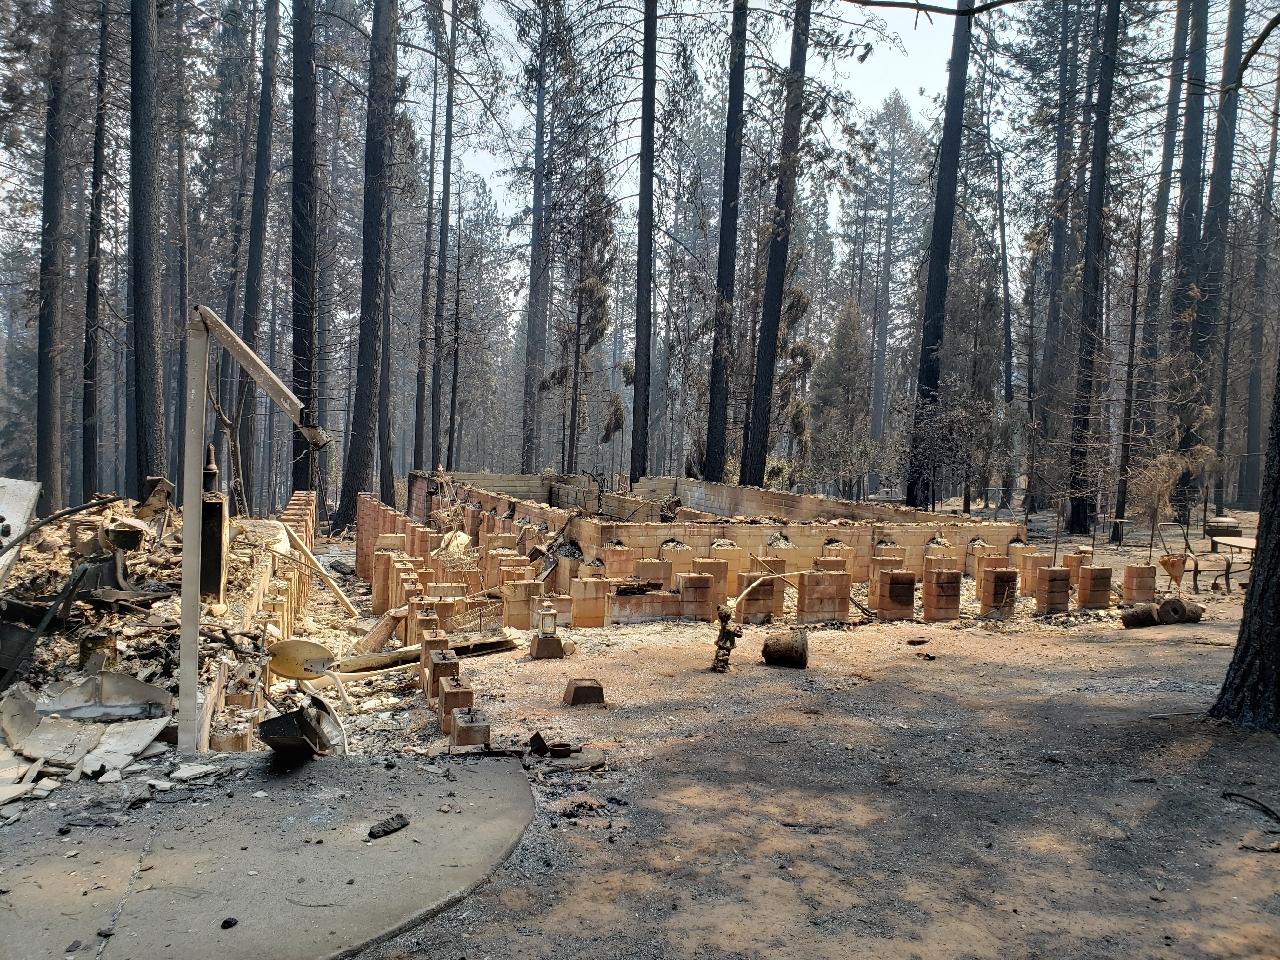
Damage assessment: destroyed